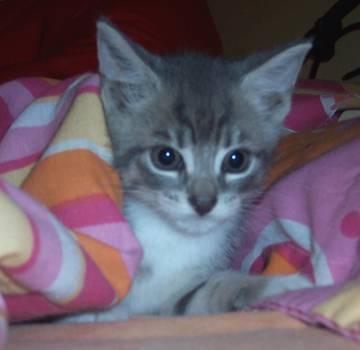
cat